Reginald Heber

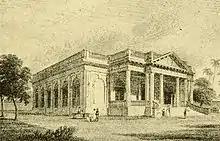
St John's church in Trichinopoly, where Heber preached his last sermon and where he is buried

At the start of the 19th century the Anglican authorities officially disapproved of the singing of hymns in churches, other than metrical psalms, although there was considerable informal hymn-singing in parishes. Heber, according to the poet John Betjeman, was a professed admirer of the hymns of John Newton and William Cowper, and was one of the first High Church Anglicans to write his own. In all he wrote 57, mainly between 1811 and 1821. Heber wished to publish his hymns in a collection, in which he proposed to include some by other writers. In October 1820 he sought help from the Bishop of London, William Howley, in obtaining official recognition of his collection from the Archbishop of Canterbury. In a noncommittal reply Howley suggested that Heber should publish the hymns, although he proposed to withhold episcopal approval until public reaction could be gauged. Heber began preparing the publication, but was unable to complete arrangements before his departure for India in 1823. The collection was eventually published in 1827, after Heber's death, as "Hymns Written and Adapted to the Weekly Church Service of the Year".